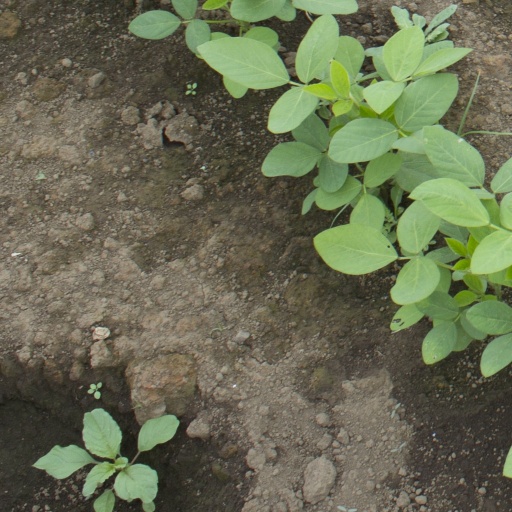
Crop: soybean